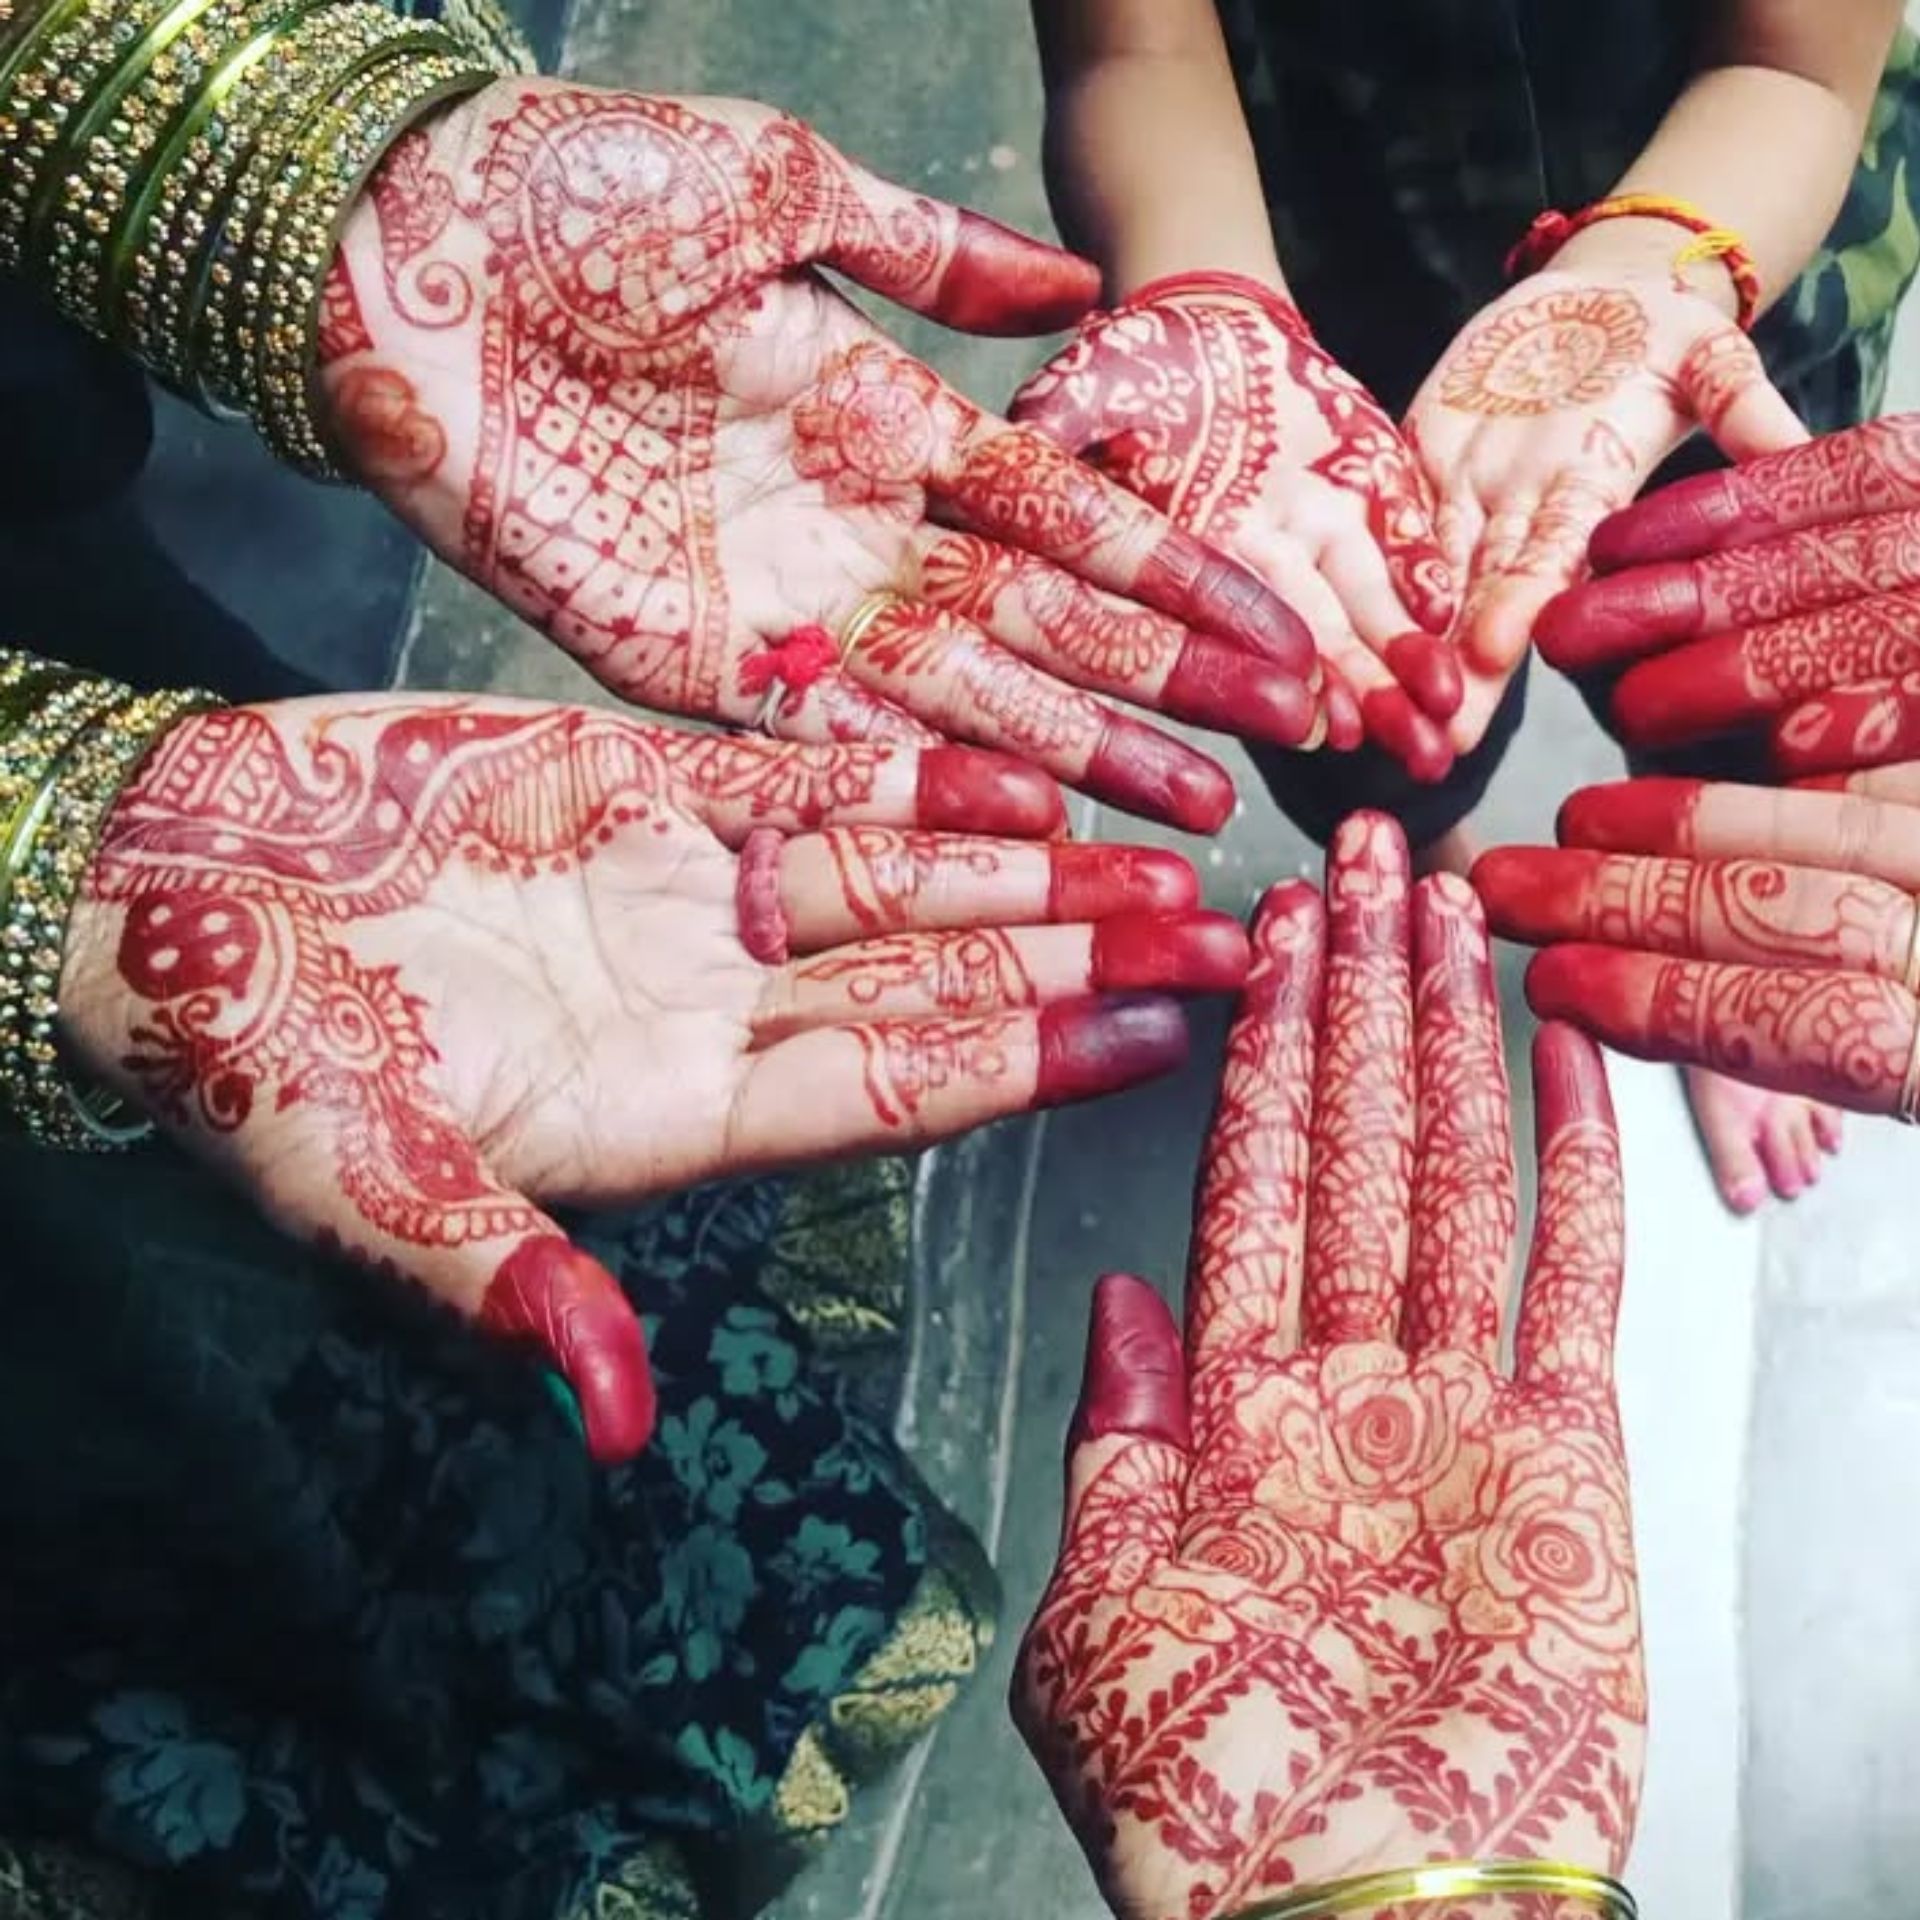
mehendi, red, mehndi, finger, nail, tradition, wrist, henna, thumb, flesh, ceremony, bangle, temporary tattoo, motif